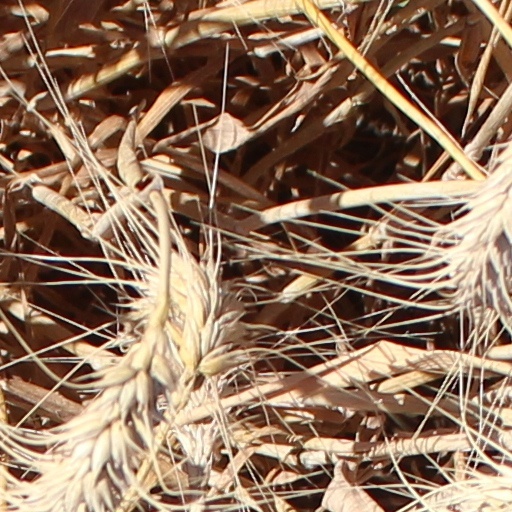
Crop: wheat